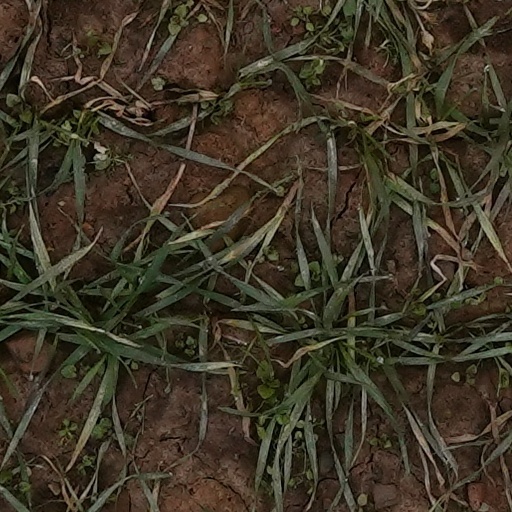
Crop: wheat